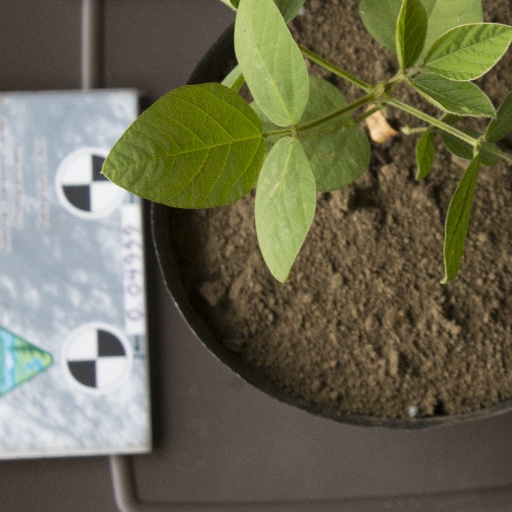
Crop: soybean